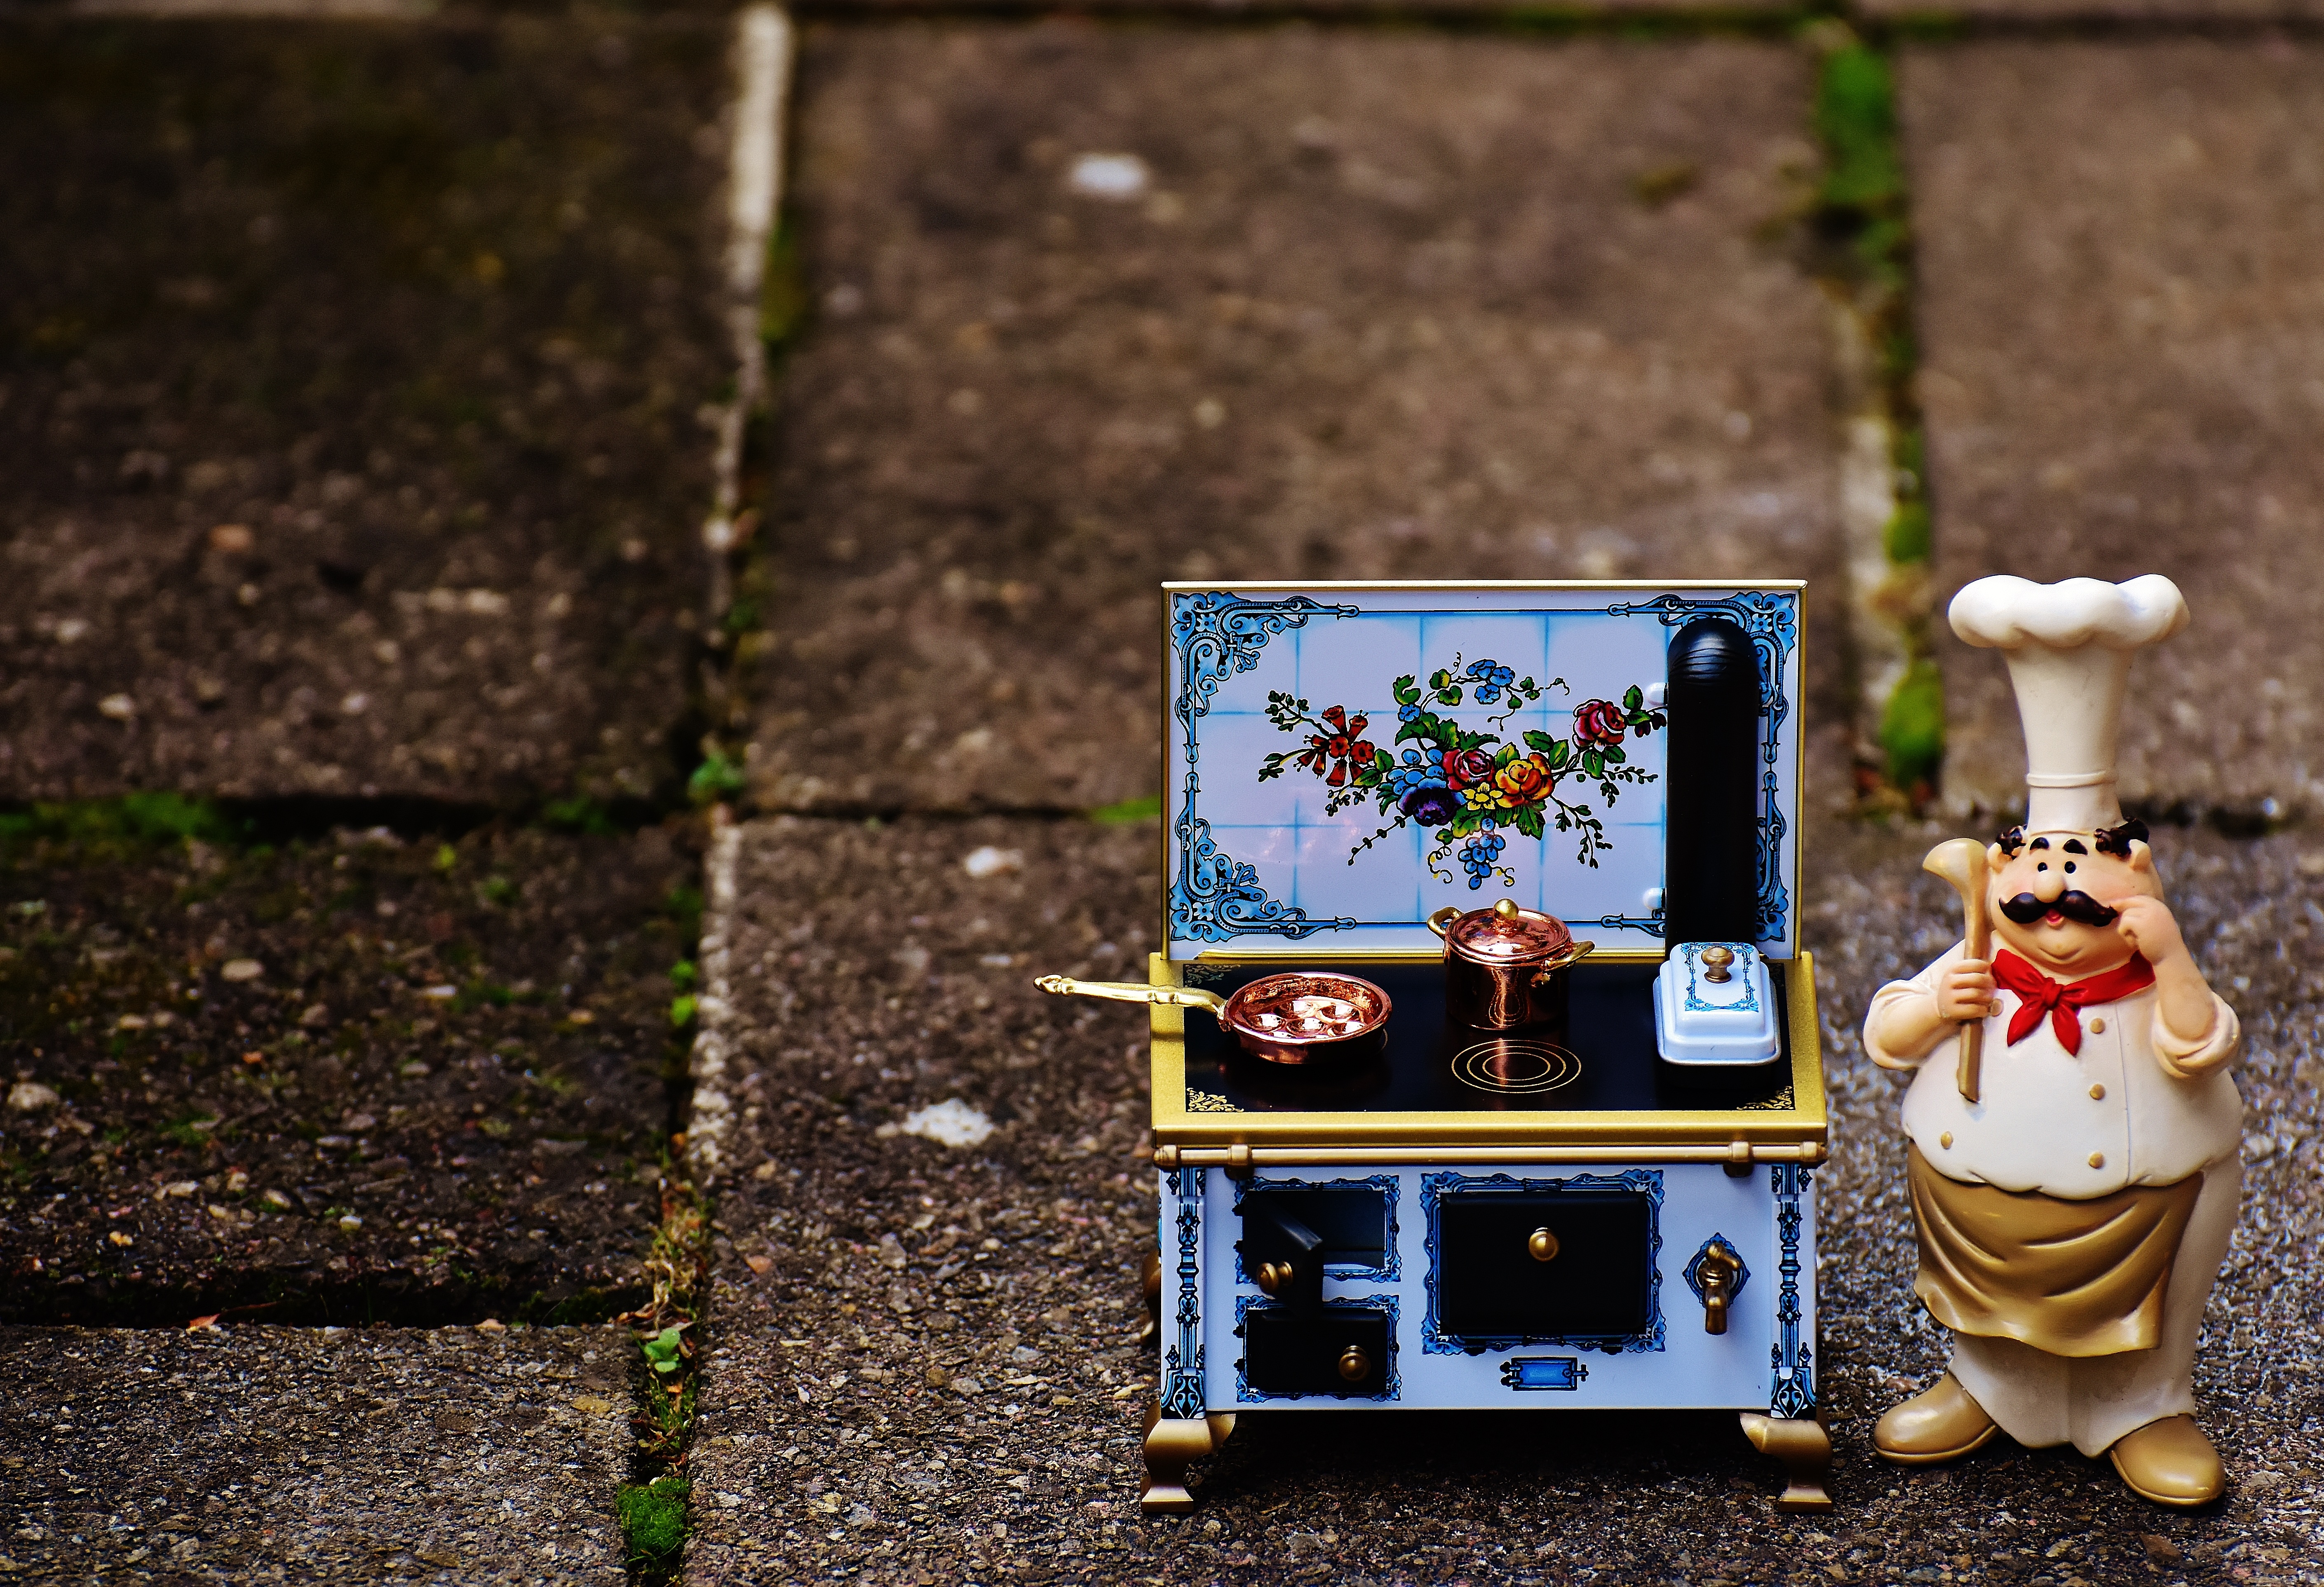
sweet, flower, cute, pot, food, cooking, color, autumn, kitchen, yellow, gourmet, eat, pan, preparation, fig, stove, photograph, funny